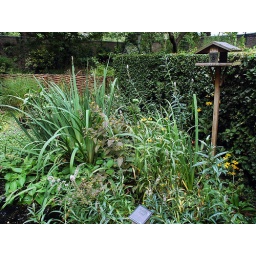
Iris pseudacorus and the Blue Peter bird table beside the Number 10 pond; Crown copyright.